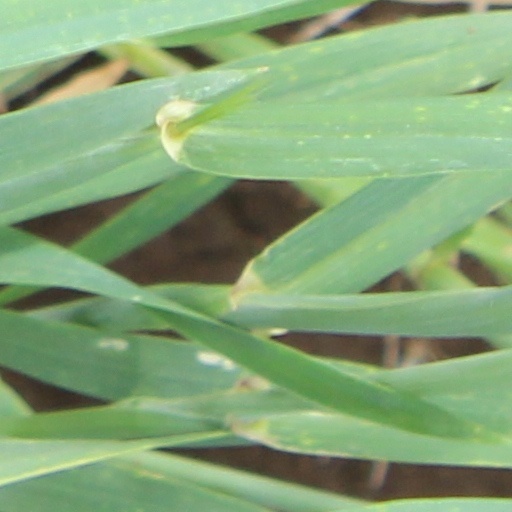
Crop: wheat